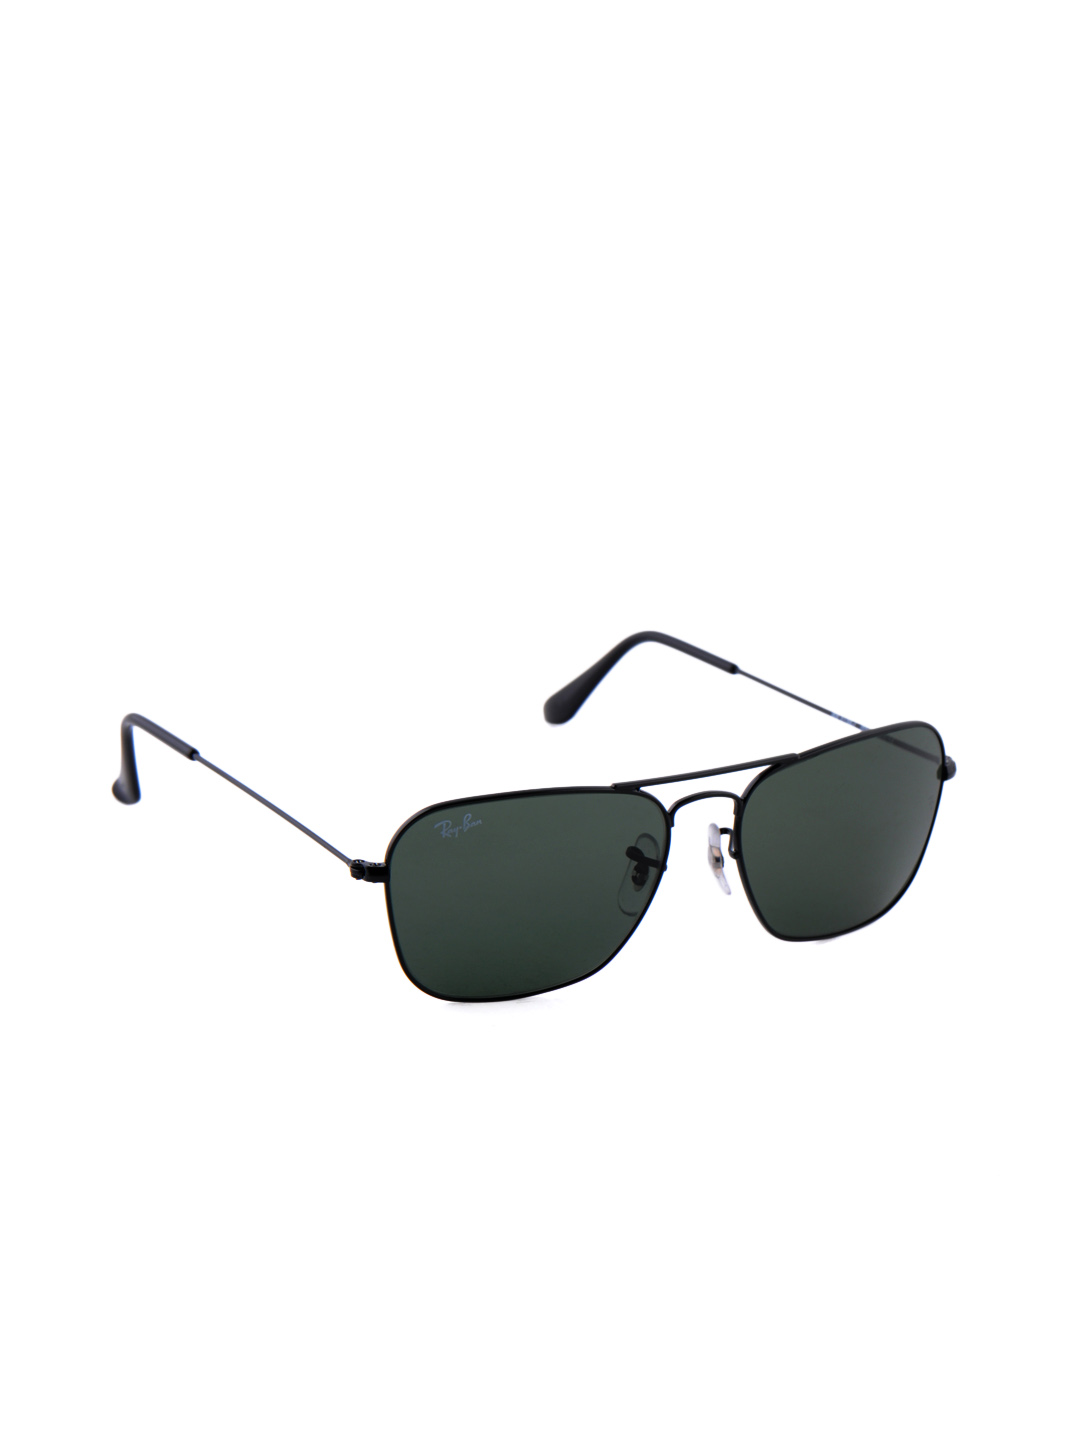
Ray-Ban Men Black Caravan Sunglasses
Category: Accessories / Eyewear / Sunglasses
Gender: Men
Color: Black
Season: Winter 2016
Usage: Casual